1939 German ultimatum to Poland

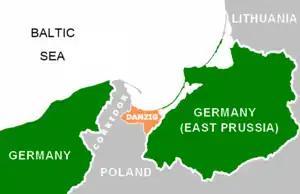
The Polish Corridor and Danzig 1923–1939

The 1939 German ultimatum to Poland refers to a list of 16 demands by Nazi Germany to Poland, largely regarding the Polish Corridor and status of the Free City of Danzig attached to German demands to negotiate on August 29, 1939. It was announced on German radio that these points had been rejected on September 1, 1939, even though they were never presented to Poland. Like the raid on the Gleiwitz radio station on the same day, Polish "rejection" of the ultimatum served as a pretext for the German invasion of Poland which initiated the Second World War.